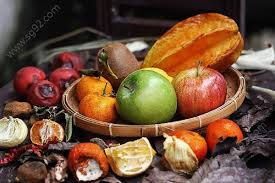
Waste category: biological